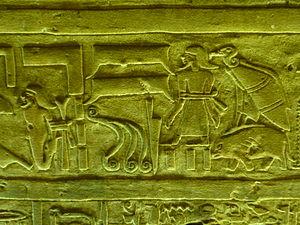
Bas relief de prisonniers dans la salle du Trésor, temple d'Edfou, Égypte